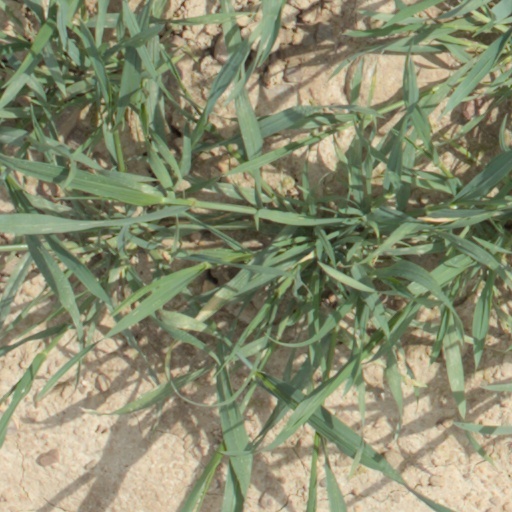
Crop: wheat